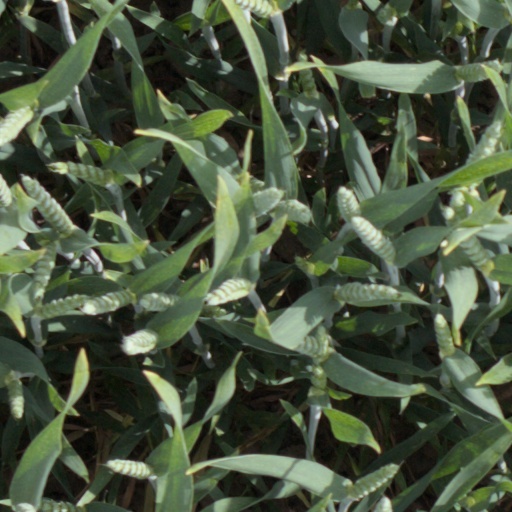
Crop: wheat